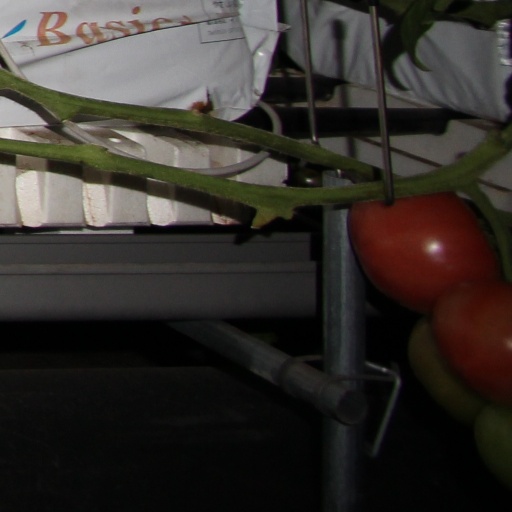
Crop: tomato